Mite pocket

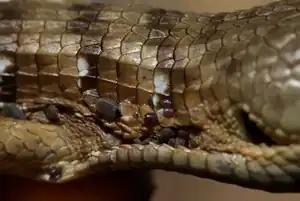
A mite pocket on the neck of a northern alligator lizard

A mite pocket is an area on the body of a lizard that where biting mites congregate such as chiggers and ticks. They are slight depressions on the body, usually behind other appendages such as the legs and neck. These areas have smaller scales and increased blood vessels to entice the parasites to move there, while also being able to regenerate itself quickly, thus localizing the damage to only one part of the lizard's body.